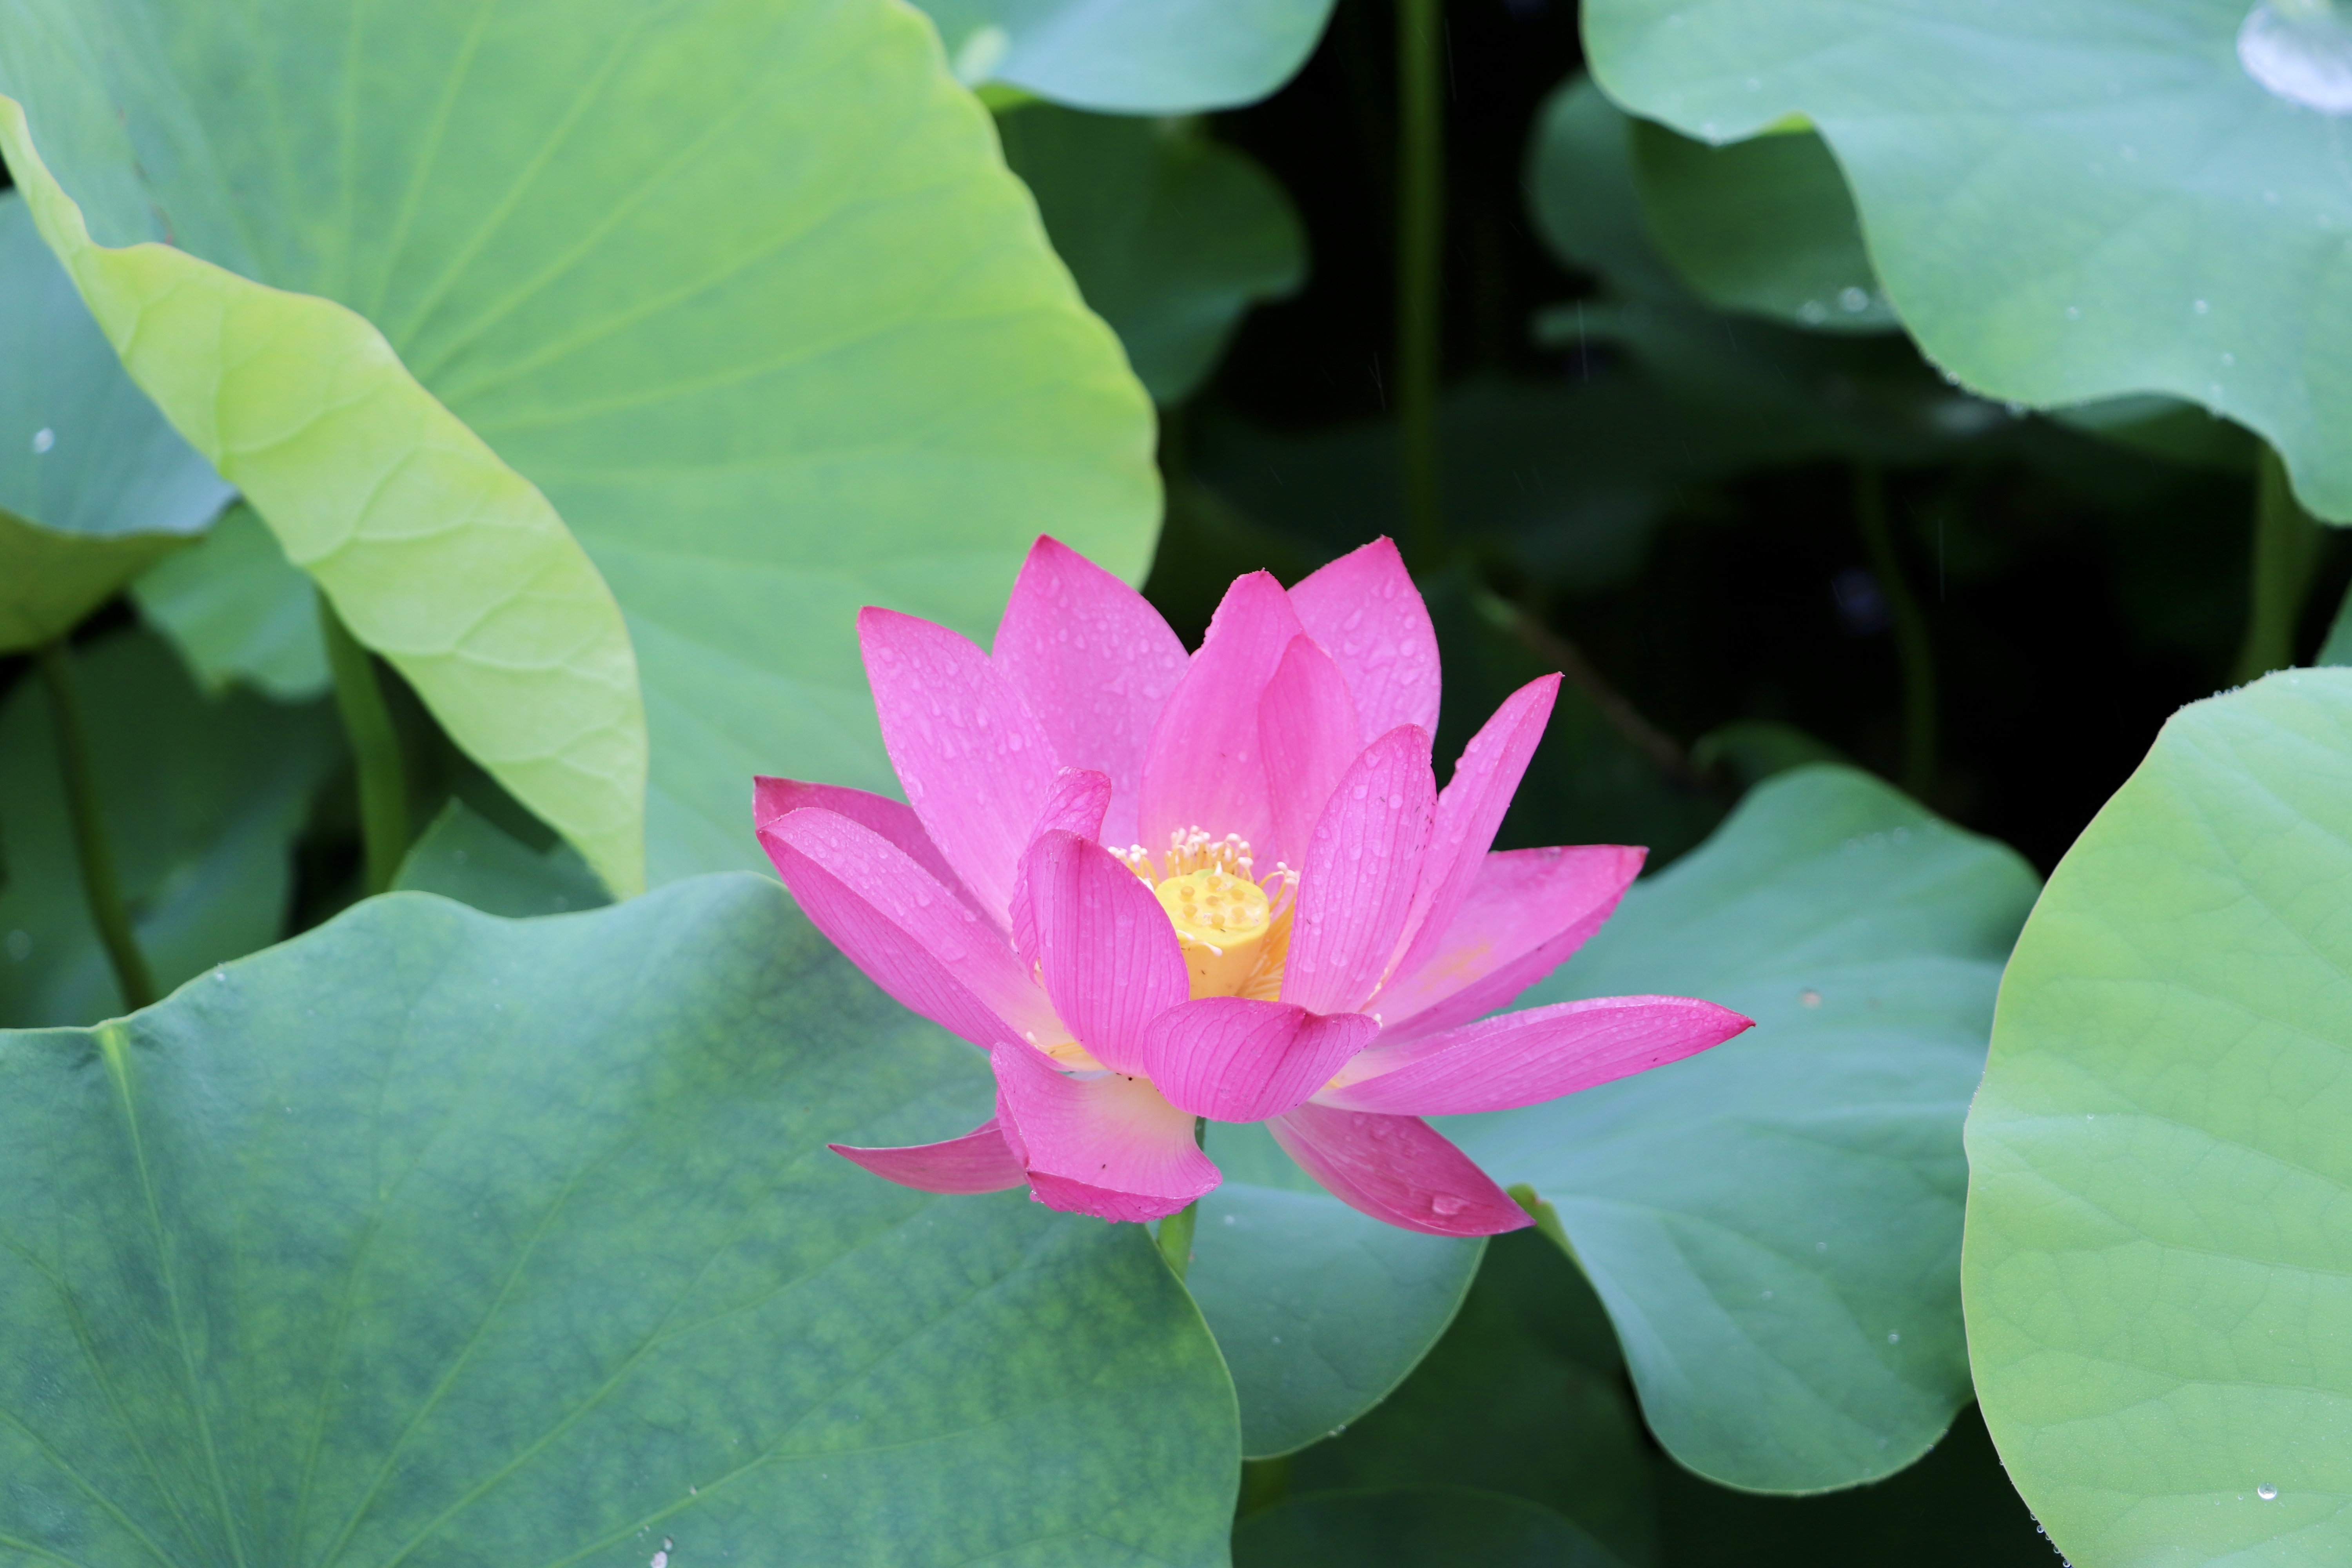
lotus, flowers, flower, sacred lotus, flowering plant, aquatic plant, lotus family, petal, plant, water lily, pink, botany, leaf, proteales, vascular plant, annual plant, dicotyledon, plant stem, wildflower, perennial plant